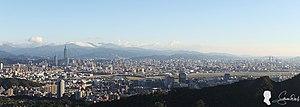
Taipei est la capitale de Taïwan. Taipei en est la plus grande ville avec 2 635 286 habitants dans la ville proprement dite et 7 034 444 dans l'aire urbaine. Plus largement, le cercle de vie qui est composé par Taipei, Nouveau Taipei, Keelung et Taoyuan où l'aéroport international de Taiwan-Taoyuan se situe, compte une population de 9 248 049 habitants. Taipei est la capitale politique, culturelle et économique de l'île. Son industrie est particulièrement moderne, notamment en électronique.